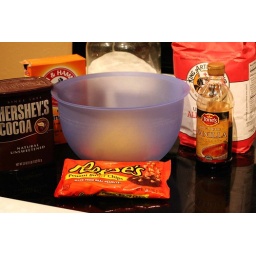
my favorite cookies waiting to be made in a blue bowl, but the bowl just didn't pop..oh well.